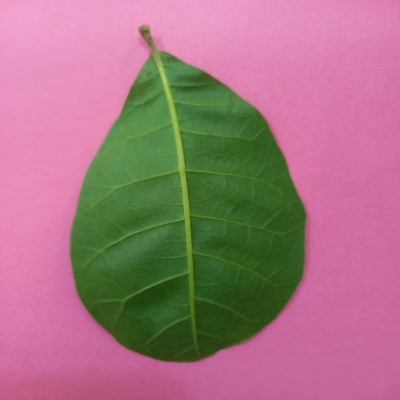
Crop: Cashew
Condition: healthy